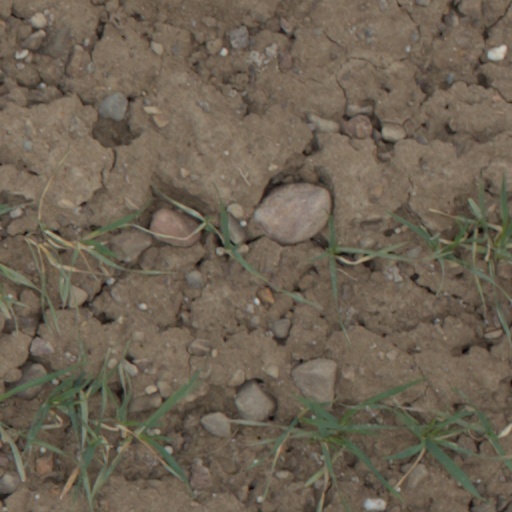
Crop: wheat